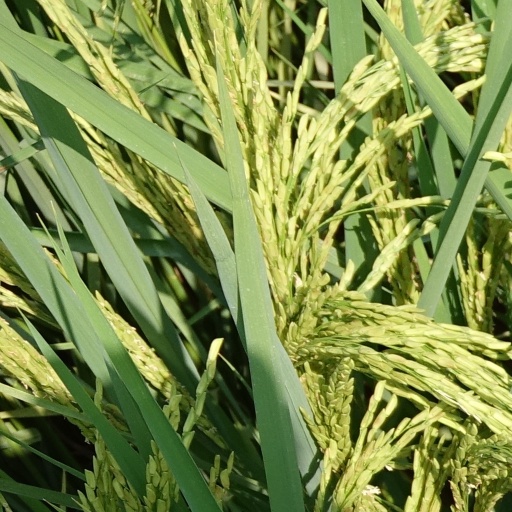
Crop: rice